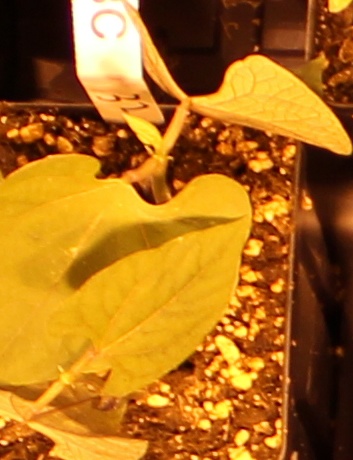
Label: Blackbean